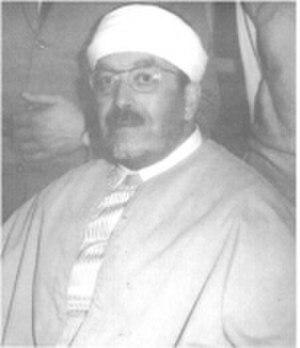
Le mufti de la République tunisienne est la plus haute autorité religieuse du pays. Il assume les fonctions de conseiller de référence et de représentant de l'État concernant les affaires religieuses islamiques.
Le Code du statut personnel ou CSP consiste en une série de lois progressistes tunisiennes, promulguées le 13 août 1956 par décret beylical puis entrées en vigueur le 1ᵉʳ janvier 1957, visant à l'instauration de l'égalité entre l'homme et la femme dans nombre de domaines. Le CSP est l'un des actes les plus connus du Premier ministre et futur président Habib Bourguiba près de cinq mois après l'indépendance de son pays.